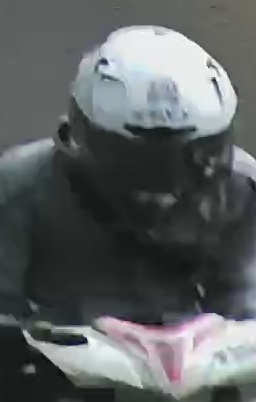
person-with-helmet: 1
person-without-helmet: 0